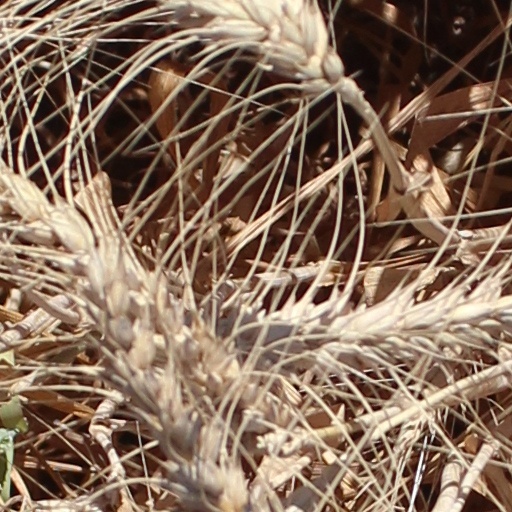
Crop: wheat